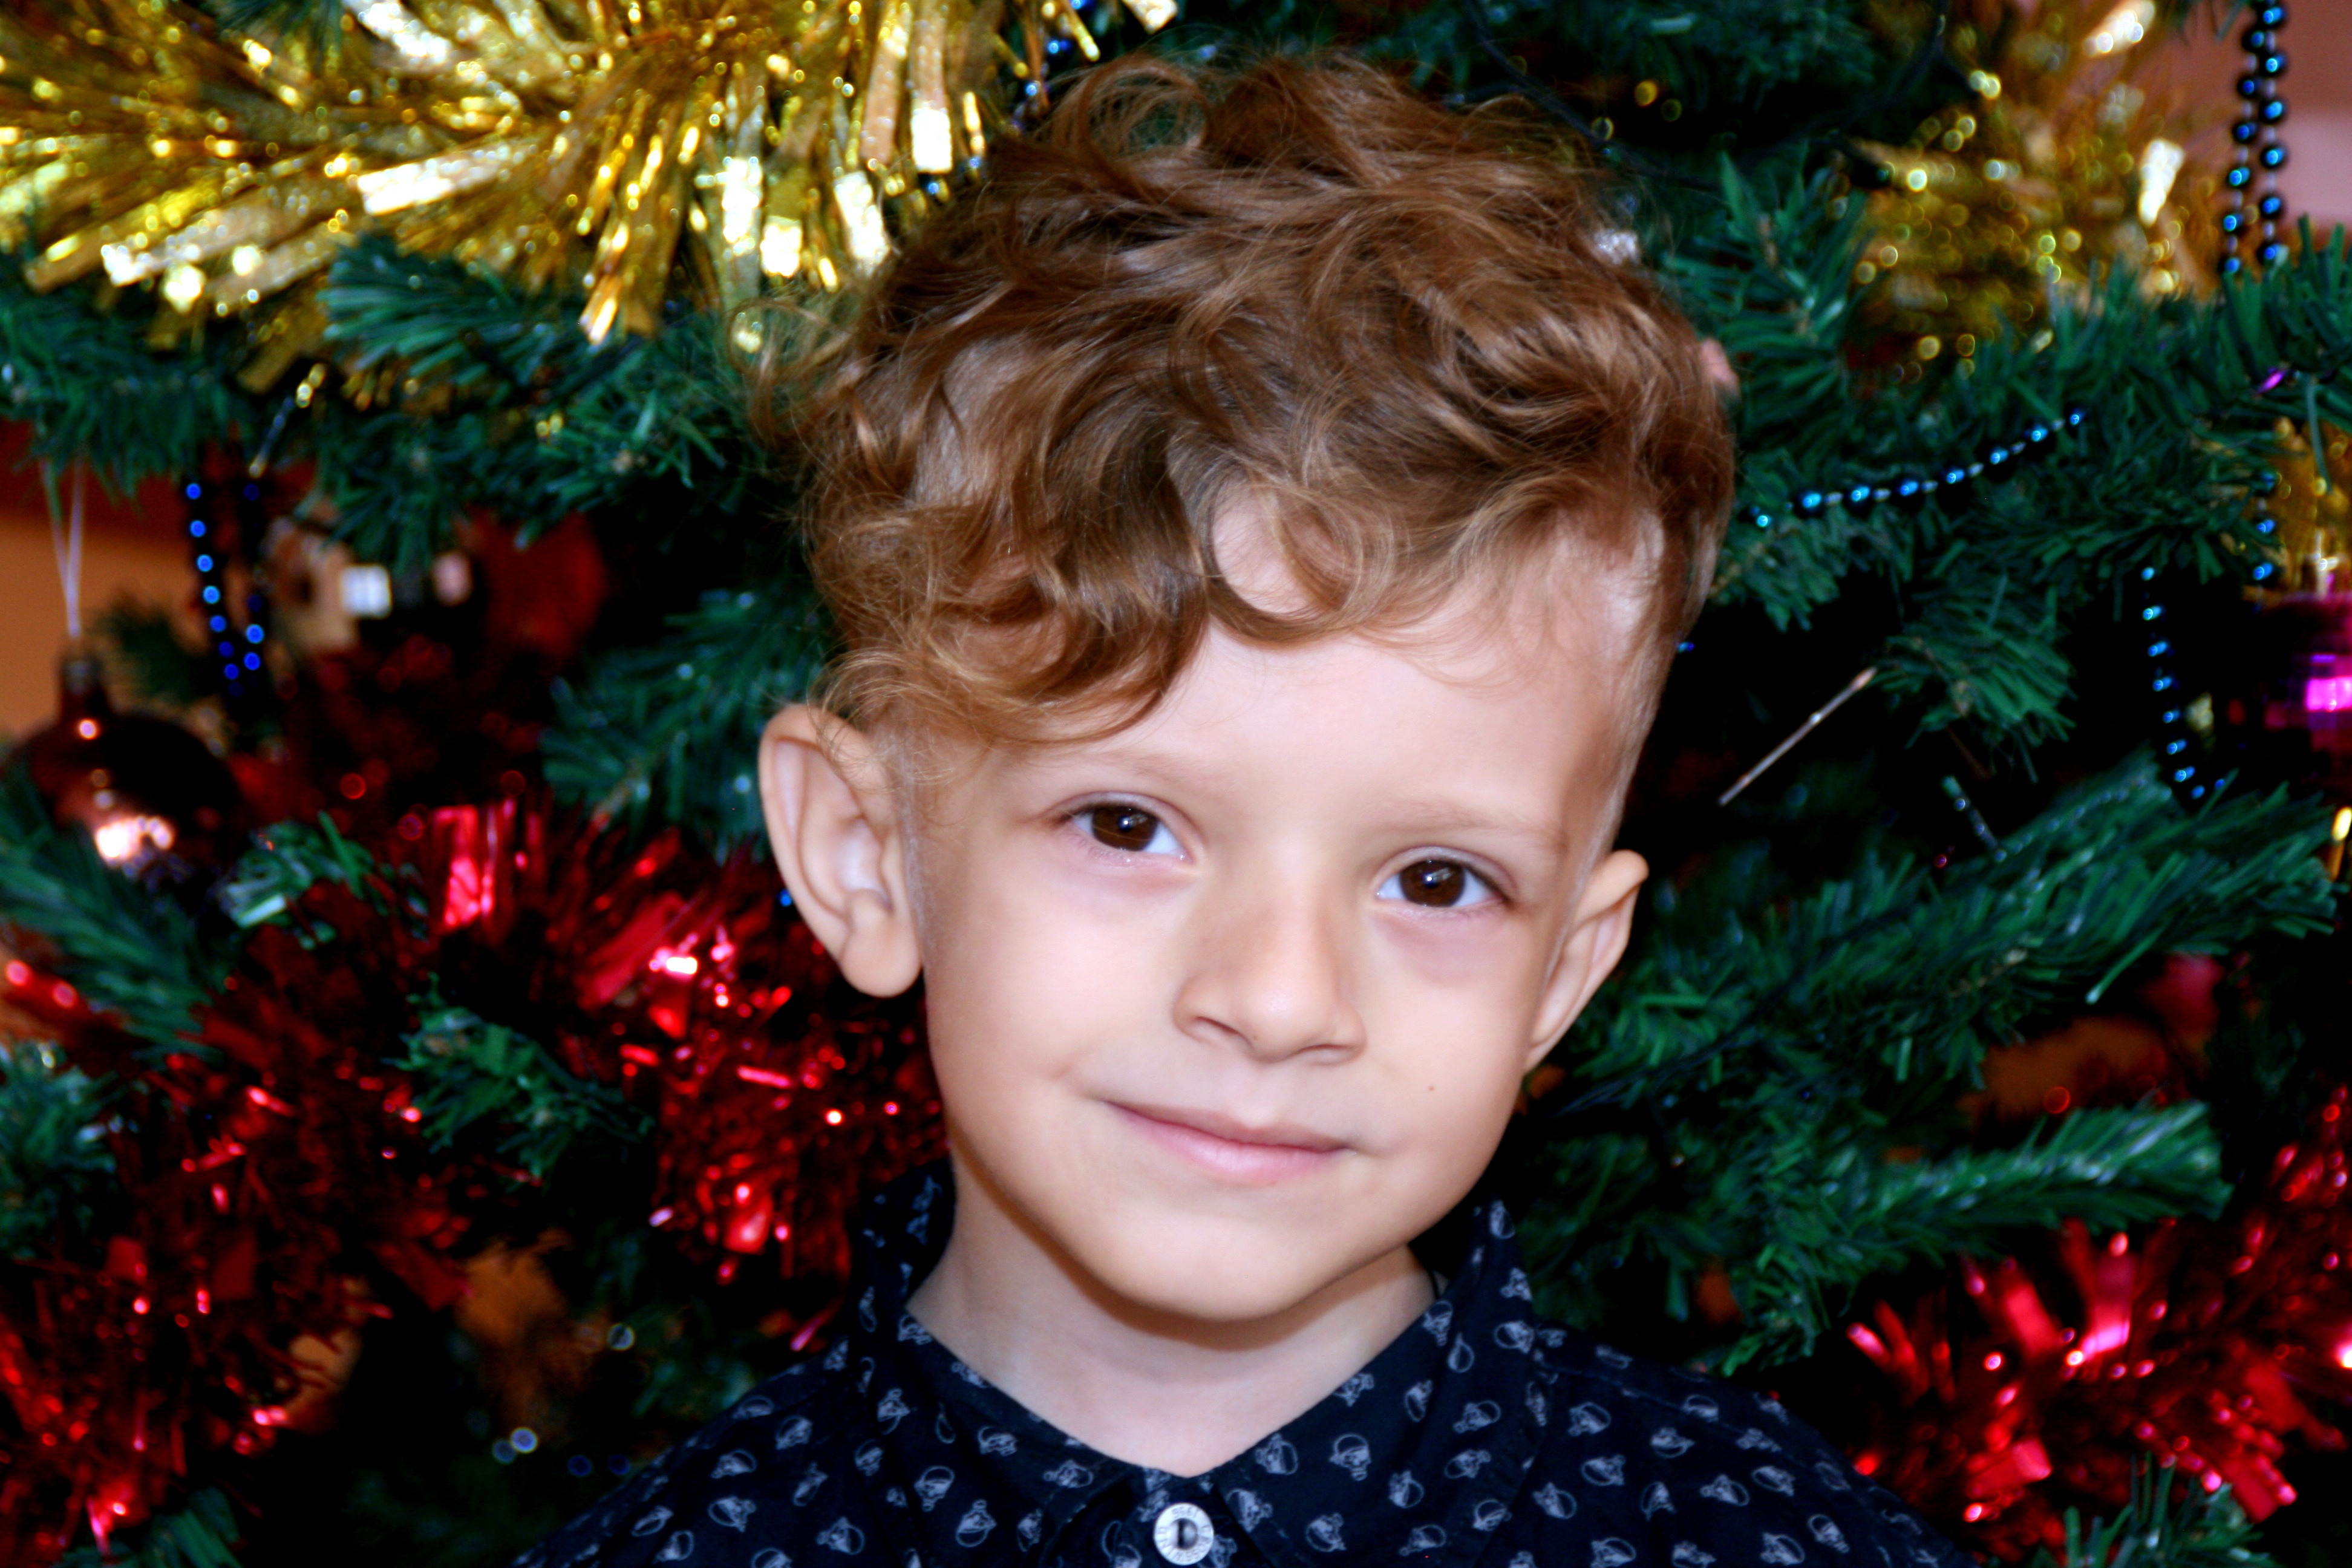
people, flower, boy, portrait, autumn, holiday, child, christmas, christmas tree, christmas decoration, dress, toddler, decorations